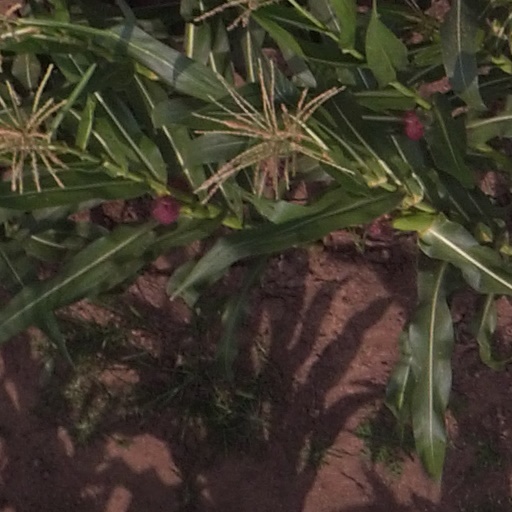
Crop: maize; corn